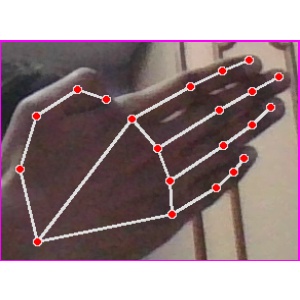
अक्षर: घ